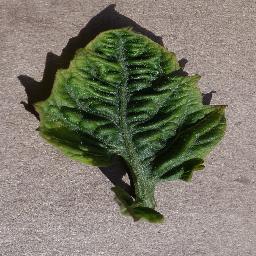
Label: Tomato___Tomato_Yellow_Leaf_Curl_Virus